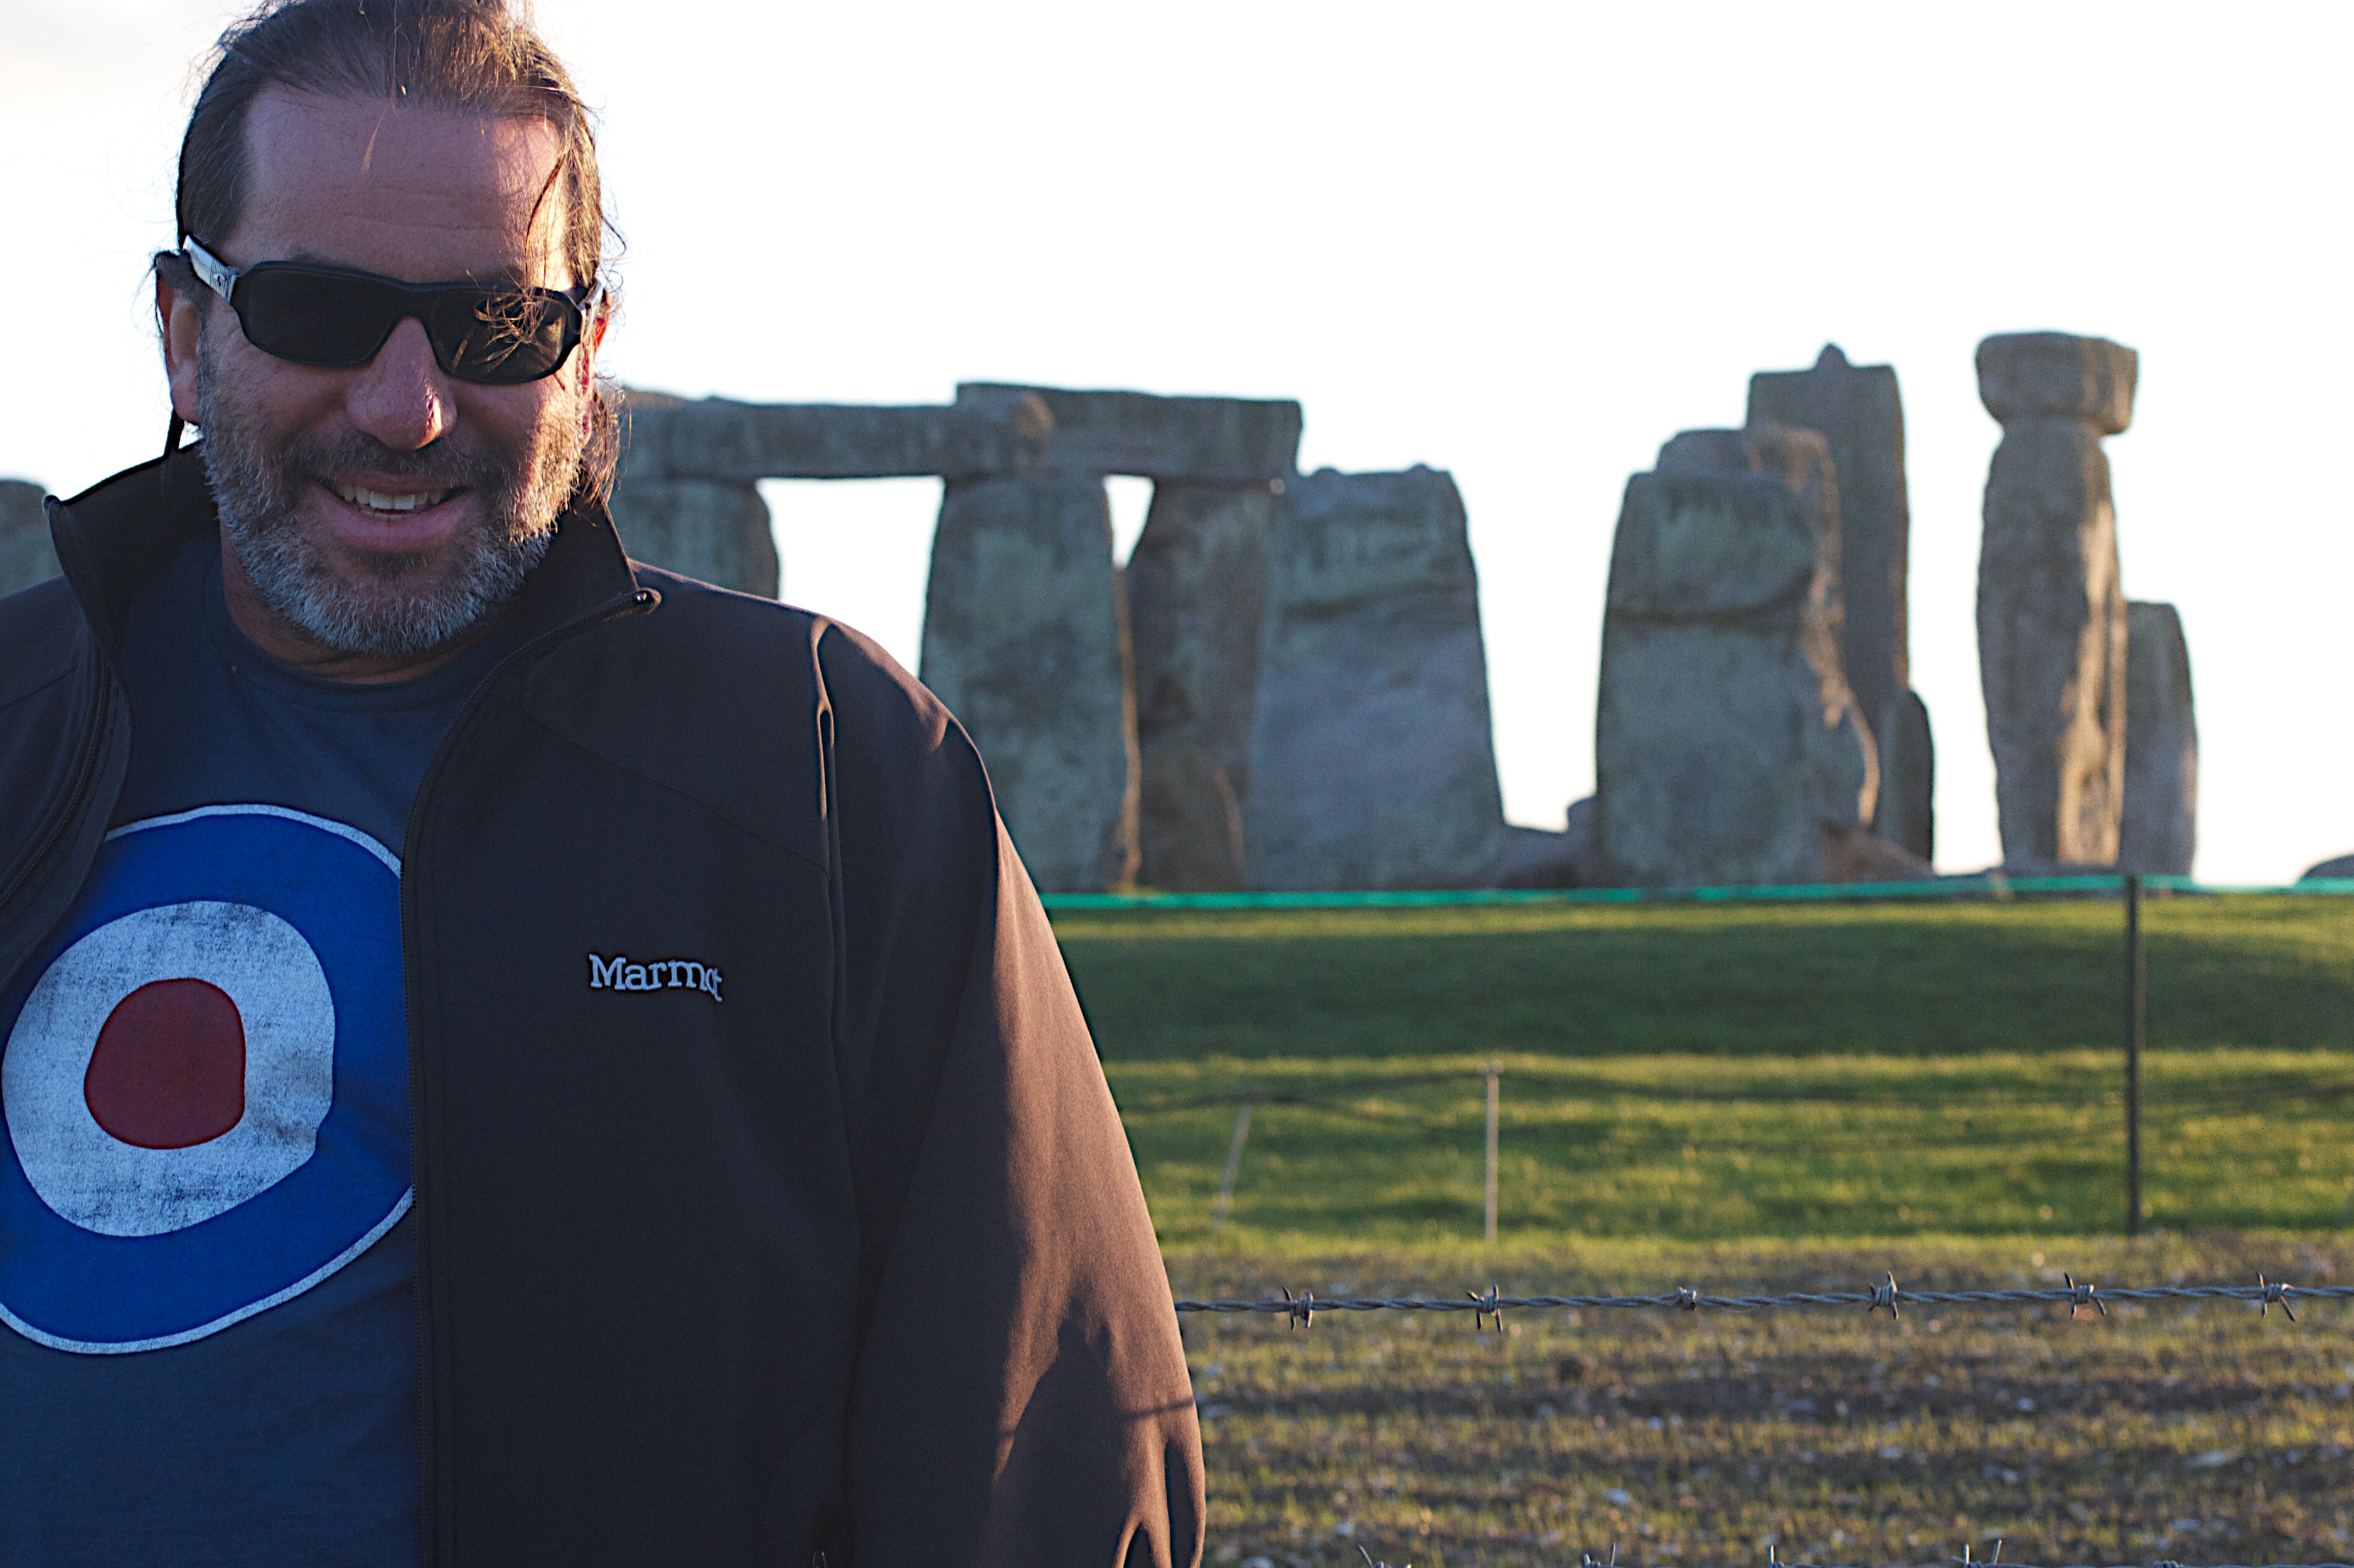
grass, sky, standing, jeans, outerwear, product, me, fun, sunglasses, glasses, eyewear, alan, alanlevine, t shirt, vision care